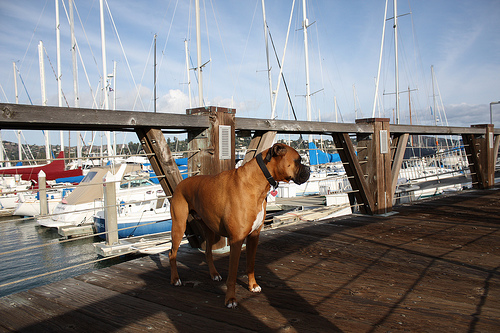
Breed: boxer